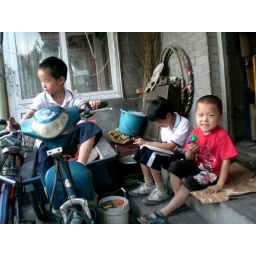
Chinese boys playing and reading at home in Huayuan Qianxiang Hutong, off Gulou, Beijing China